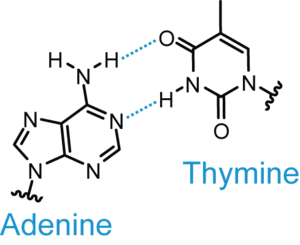
Basepar
Adenin–thymin Watson–Crick basepar.
Basepar er to nukleotider, populært kaldet “baser”, der holdes sammen af hydrogenbindinger mellem de komplementære strenge i DNA og RNA. I den kanoniske Watson-Crick DNA-baseparring er det adenin, der danner et basepar med thymin, og guanin, der danner et basepar med cytosin.. Dette kaldes også baseparringsreglen.